Gonçalo Guedes

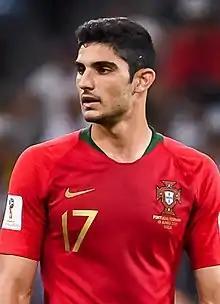
Guedes with Portugal at the 2018 FIFA World Cup

On 8 August 2022, Premier League side Wolverhampton Wanderers signed Guedes on a five-year deal for £27.5 million. He made his debut five days later as a 58th-minute substitute for Hwang Hee-chan in a goalless draw with Fulham, and on 20 August made his first start in a 1–0 away defeat at Tottenham Hotspur.